Little tunny

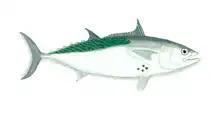
A little tunny

The snout is shorter than the rest of the head. The little tunny has a dorsal fin with 10 to 15 tall, descending spines, as well as a much smaller second dorsal fin followed by eight finlets. At the base, the two dorsal fins are separated by a small interspace. The anal fin has 11 to 15 slightly defined rays, and is followed by seven finlets. The pectoral fins are short and do not reach the end of the first dorsal fin and are joined to the pelvic fins by interpelvic processes. There are 37–45 gill rakers, bony projections off the gills, on the first arch. There are no scales on the body of the little tunny except along the lateral line and on the corselet: a thick band of scales circling the body.